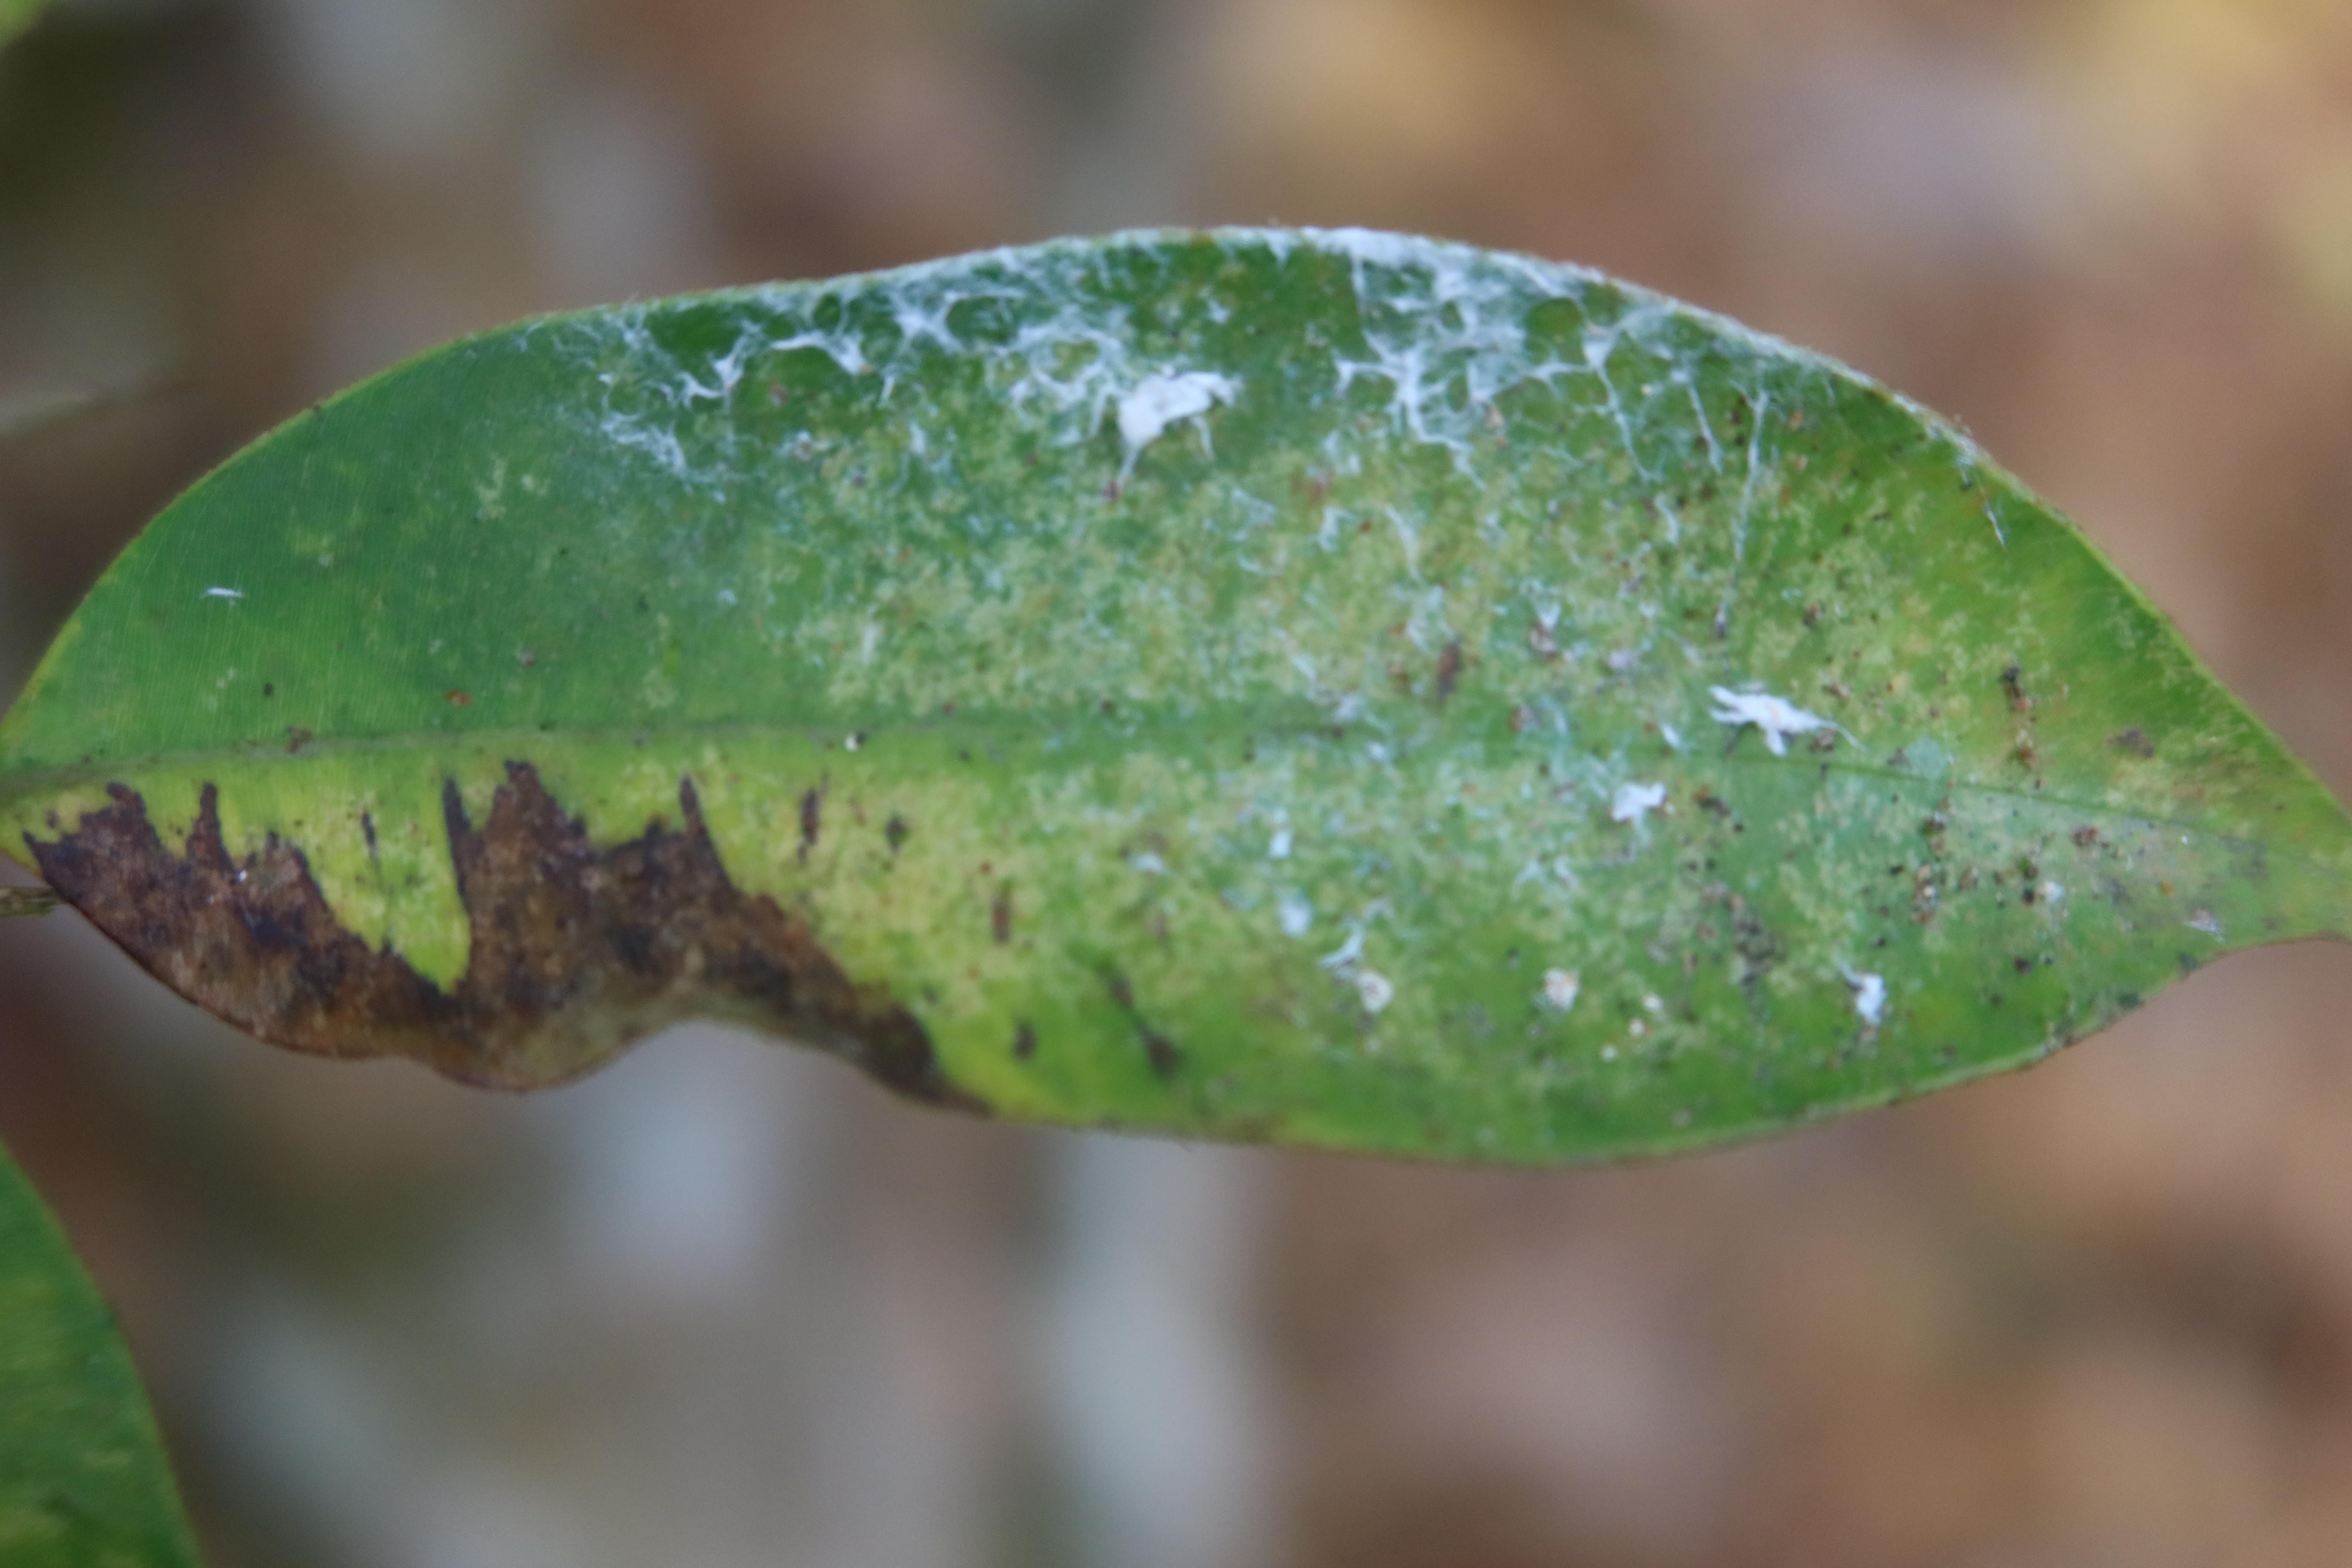
Label: Black spots